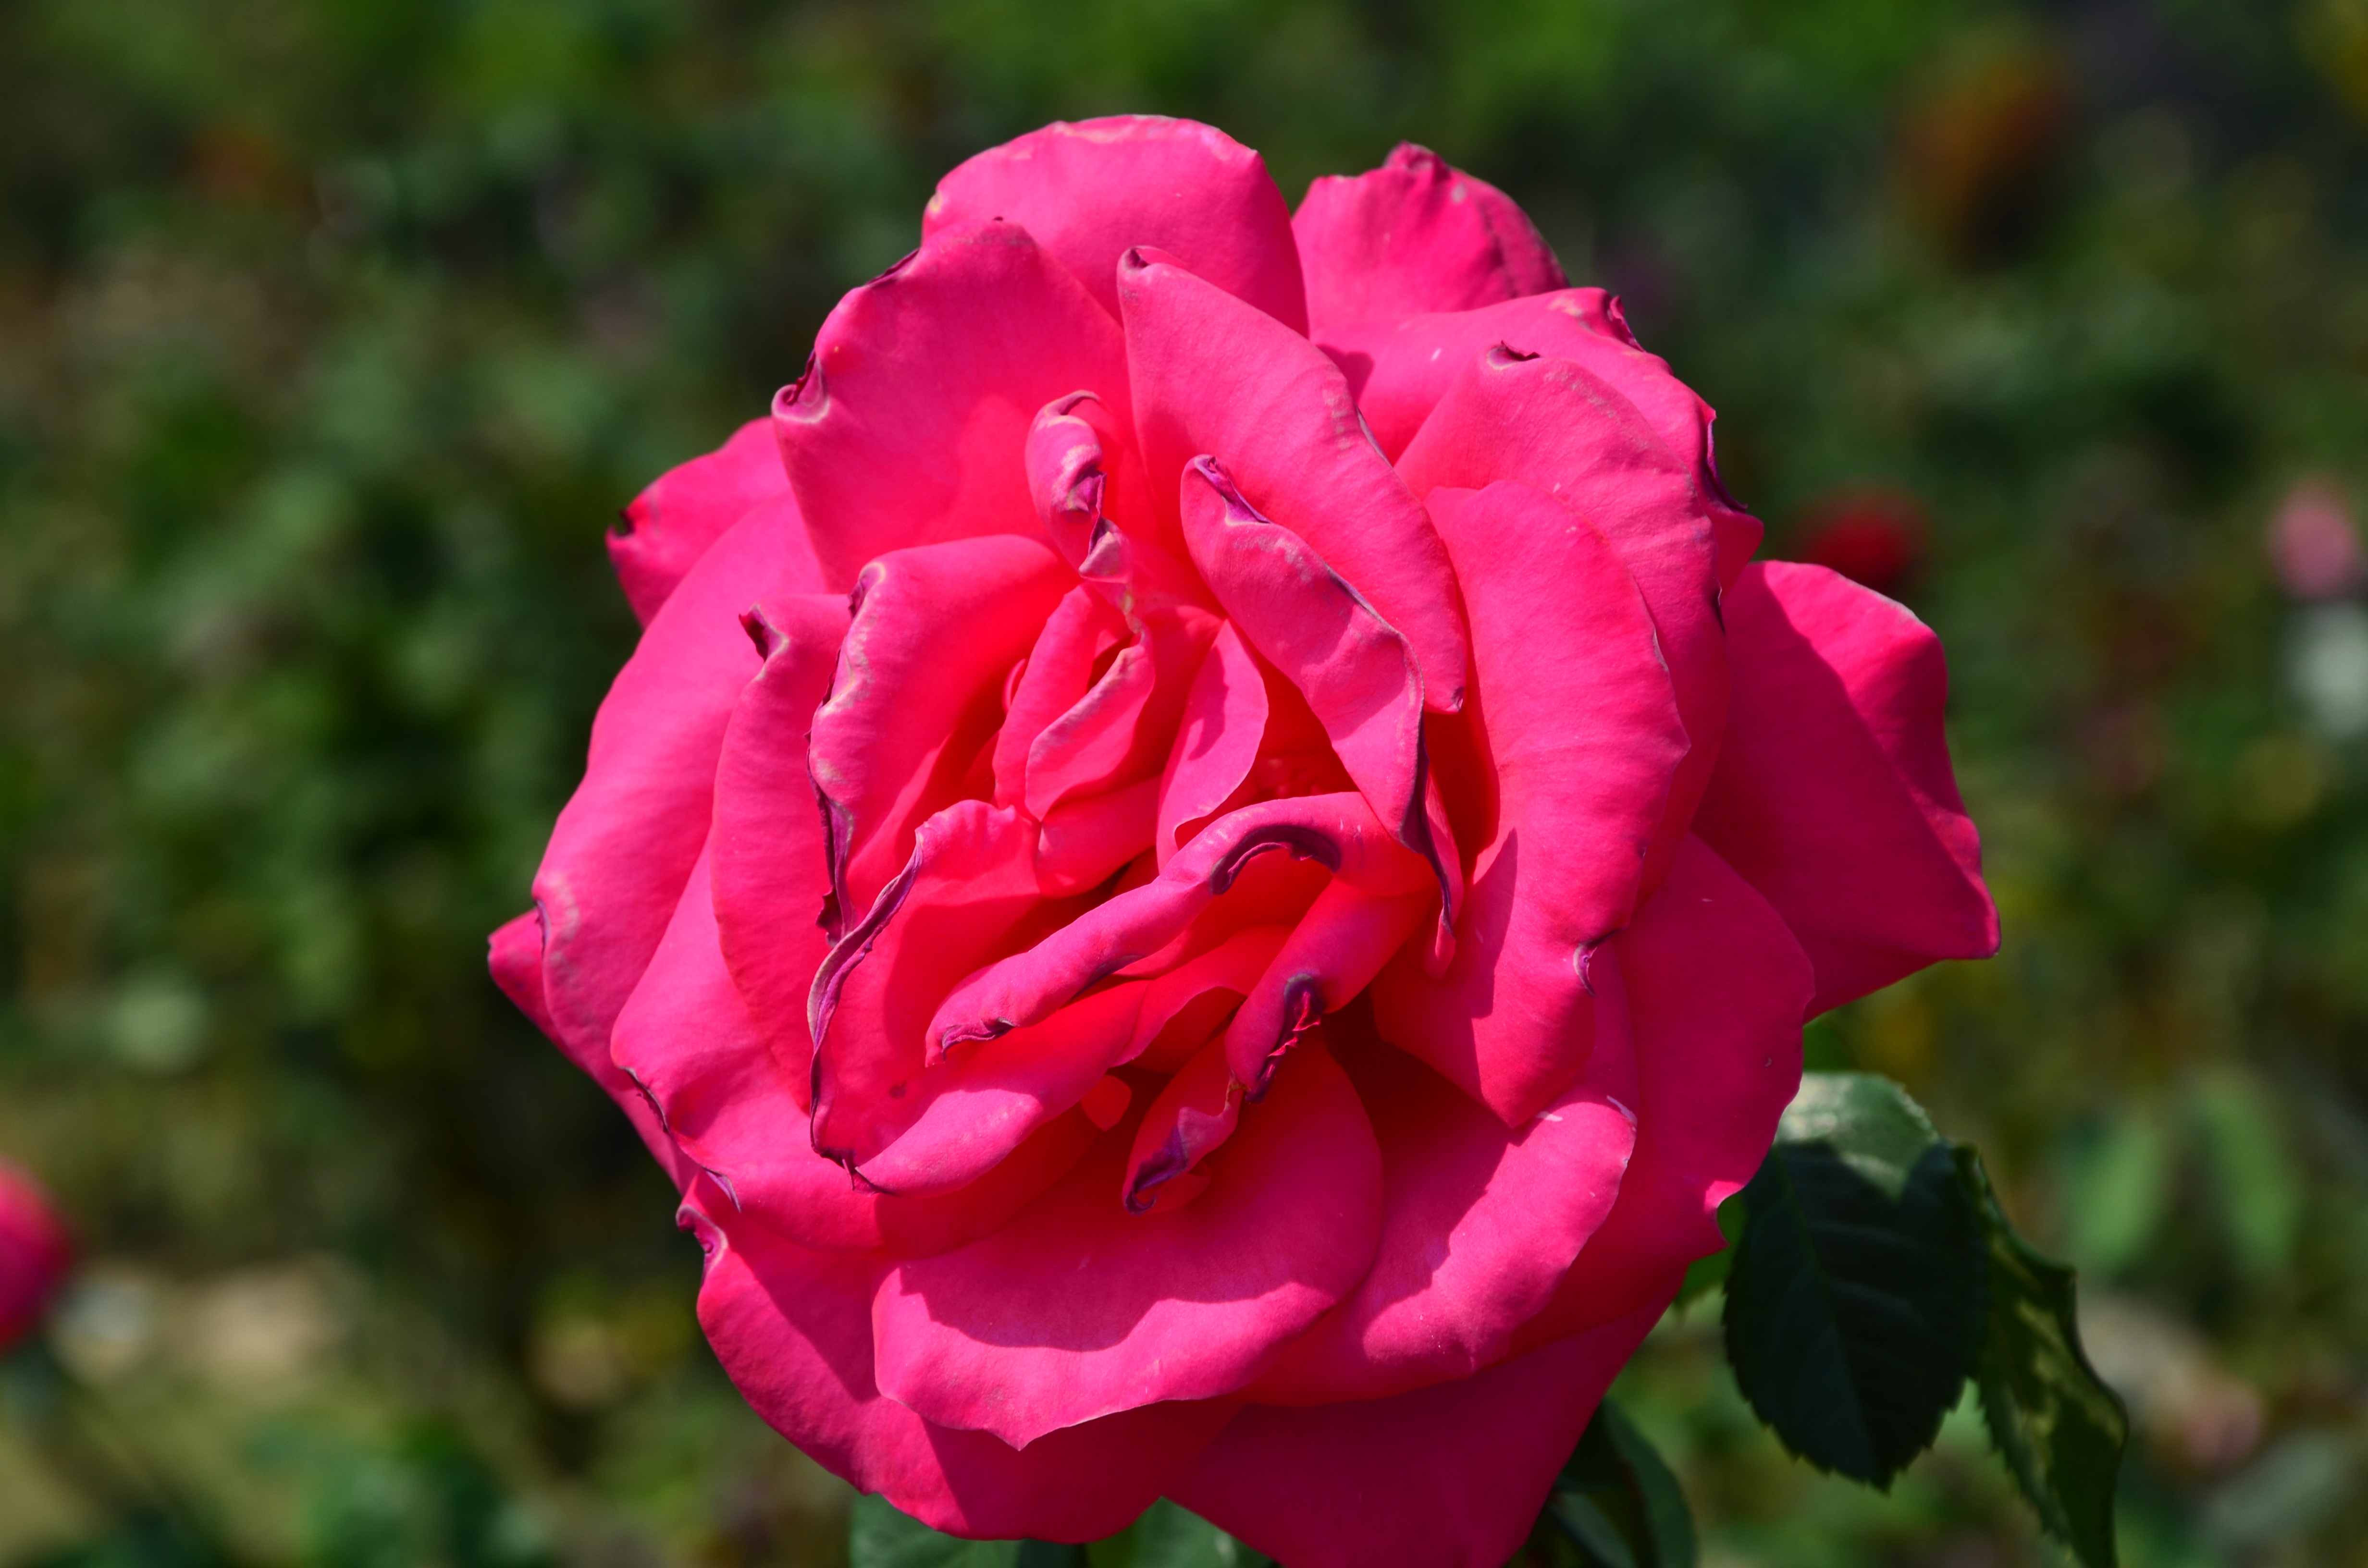
plant, flower, petal, rose, flora, flowers, floribunda, macro photography, flowering plant, garden roses, rose family, annual plant, land plant, rosa centifolia, rose order